VP-47

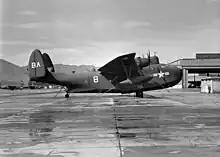
VP-47 PBM-5 at NAS Kaneohe Bay in 1949.

From 10 to 18 February 1945 the squadron moved forward to NAB Tanapag Harbor, Saipan. New PBM-5 aircraft were delivered shortly before the squadron deployed. Operations commenced at Saipan on 18 February 1945, under the operational control of FAW-1, with the squadron flying anti-shipping patrol (ASP), convoy cover, and air-sea rescue missions. Tender support during this period was provided by , and . From 23 March relocated to Kerama Rhetto, Ryuku Islands, to begin ASP operations in support of the assault on Okinawa. Operations from this location were extremely difficult due to large swells. Every takeoff was hazardous, as the long 14-hour night flights required extra fuel and bomb loads, making the takeoff weight of the aircraft well above the recommended maximums. This campaign was completed successfully in June, with patrols shifted to the China coast through the end of August. On 7 August two squadron aircraft piloted by Lieutenants (jg) O. L. Edwards and B. A. Gallagher were lost due to enemy action while attacking shipping at night in the waters off Formosa. All of the 24 aircrew were listed as killed in action. On 15 August the squadron received orders to stand down from combat operations, bringing the fighting phase of the war to an end. During the last months of the operation, the squadron lost eight aircraft: two shot down on a night mission, one shot down by a friendly night fighter, one from battle damage, one from detonation of bombs accidentally jettisoned, one from an emergency landing, and two damaged on reefs beyond economical repair. From 16 September 1945 to March 1946 the squadron was based at Sasebo Harbor, Kyushu, Japan. Duties consisted of courier and mail missions throughout the extent of the occupied Japanese islands.